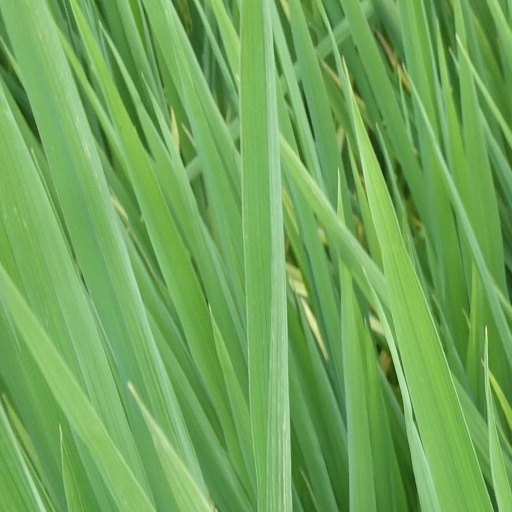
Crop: rice